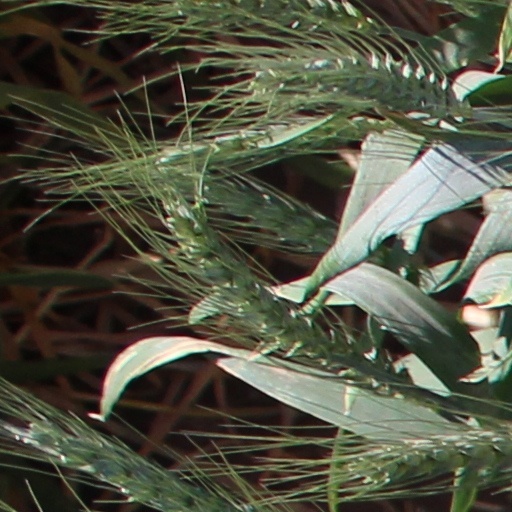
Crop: wheat